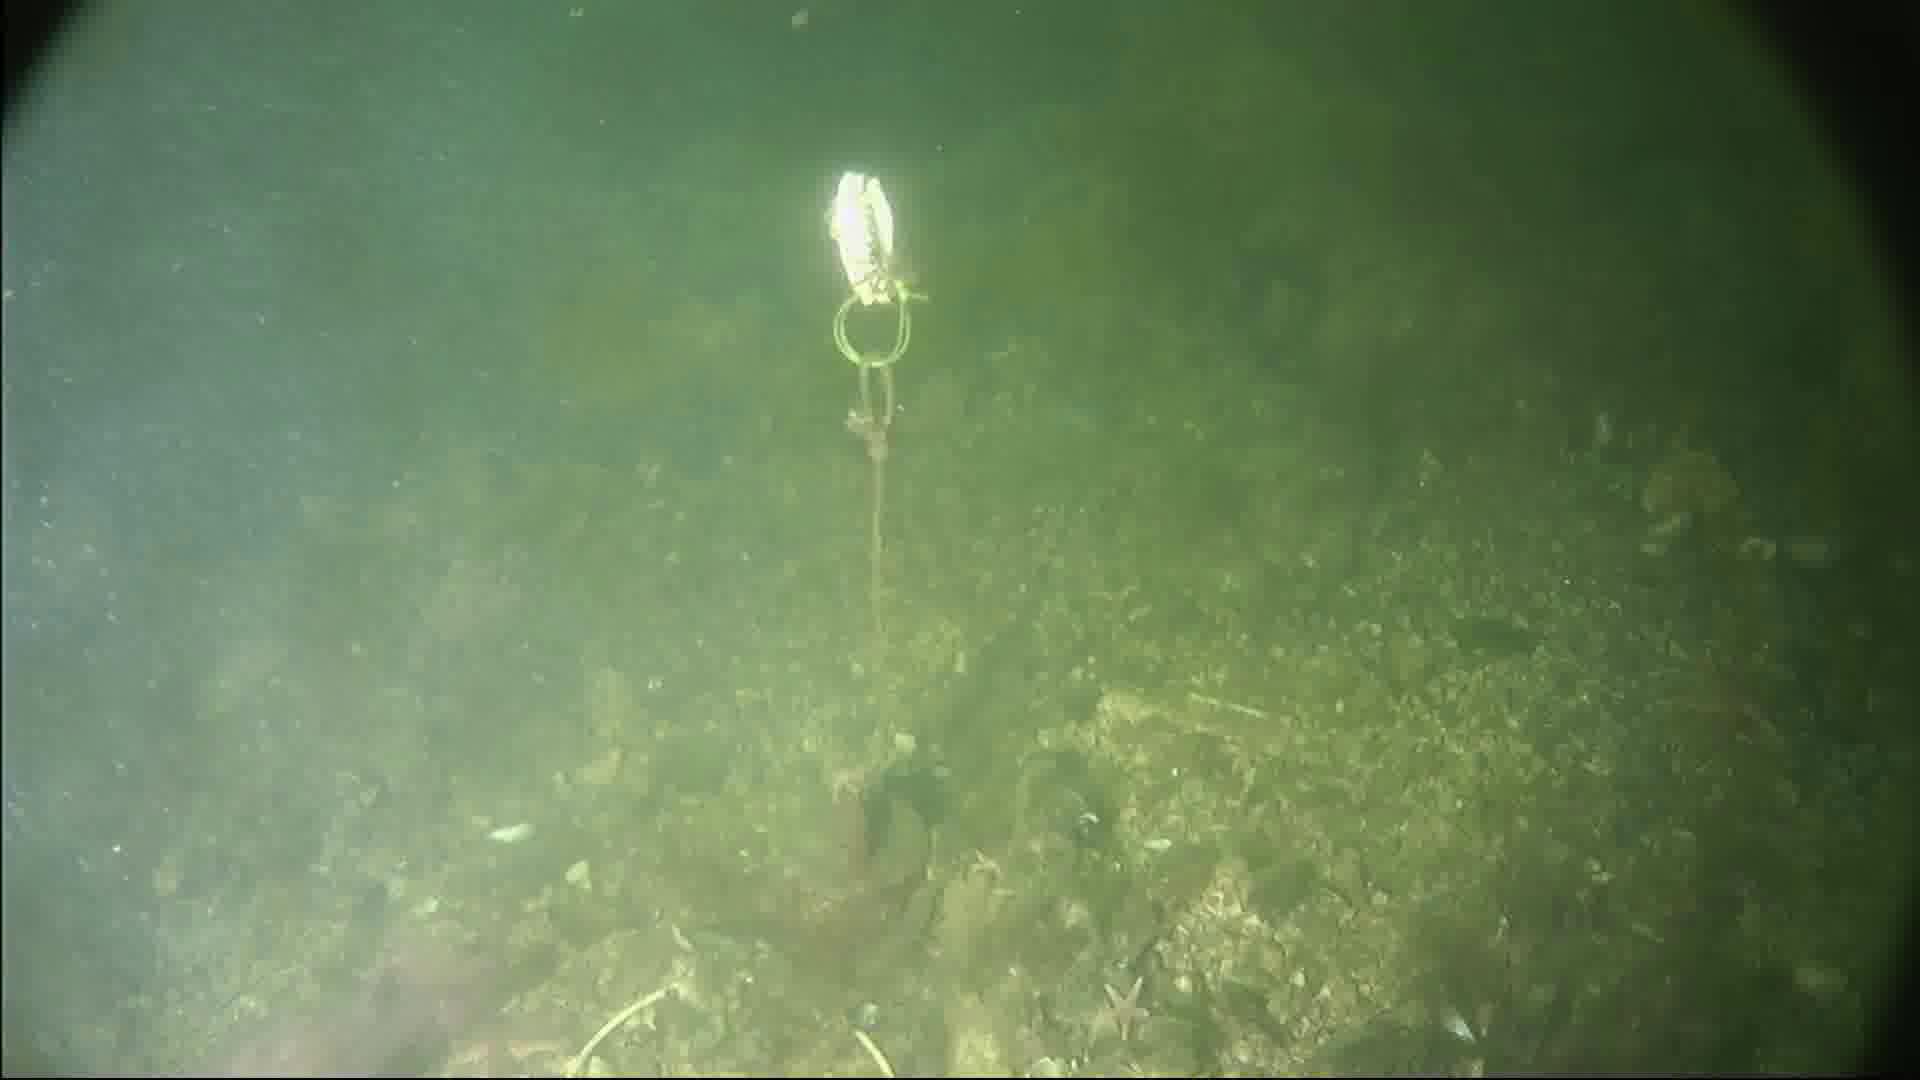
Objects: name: starfish
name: crab